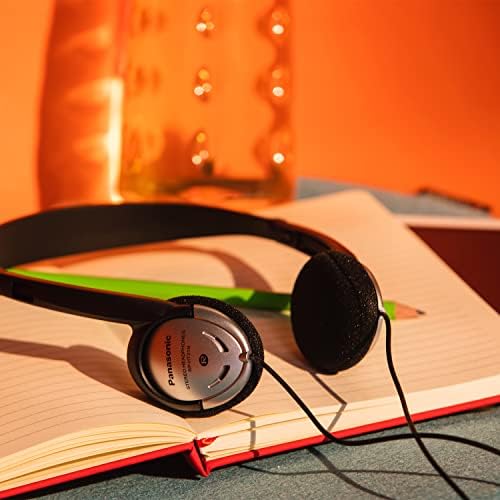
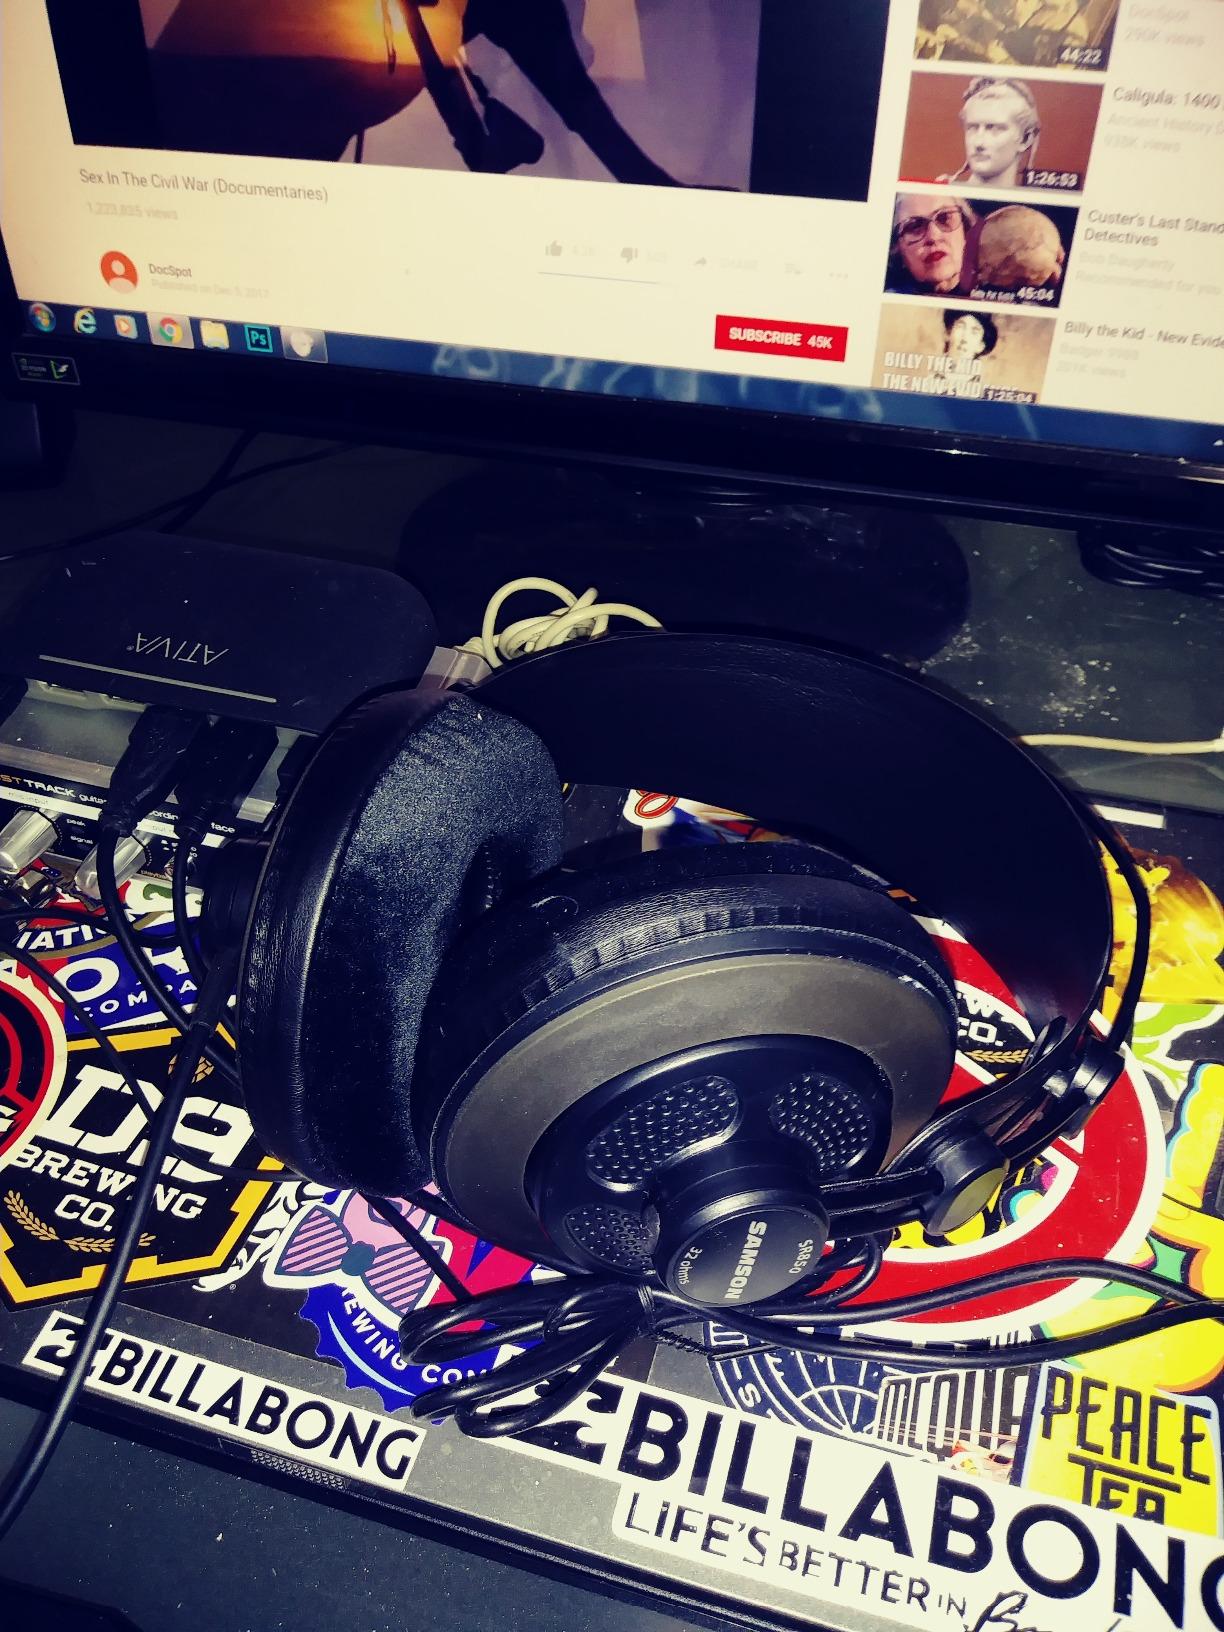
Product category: headphones
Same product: no